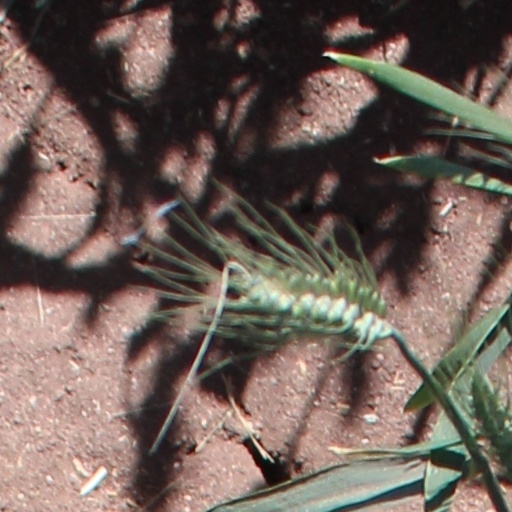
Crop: wheat